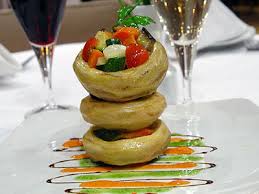
Yemek: enginar